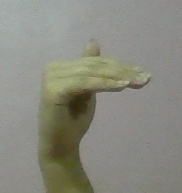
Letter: khaa